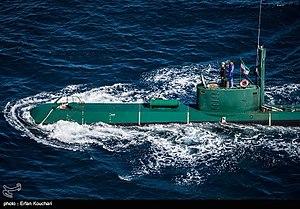
La classe Yono, littéralement classe Saumon, est une classe de sous-marins de poche construit en Corée du Nord pour la marine populaire de Corée, utilisée pour un usage domestique ainsi que pour l'exportation. En mai 2010, la Corée du Nord exploiterait encore dix de ces sous-marins.